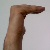
The image shows a hand gesture representing a space in Indian Sign Language.